Thomas Staunton St Clair

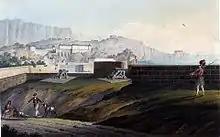
St Clair's painting of "The Naval Stores at Rosia Bay" in 1827

He signed up for the British Army, joining the 94th Regiment of Foot in 1803, and the following year he was made a lieutenant. In 1806 he was posted to the West Indies as an ensign in the Royal Scots, who garrisoned Berbice and Demerara during the first decade of the 1800s. In the summer of 1809 he took part in the Walcheren Campaign in the Netherlands. In 1814 he was awarded an Army Gold Medal for his part in the Battle of the Nive. By 21 June 1817 he was a lieutenant colonel.